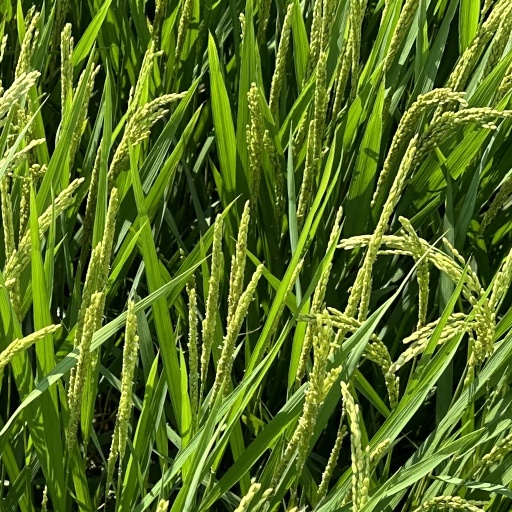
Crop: rice